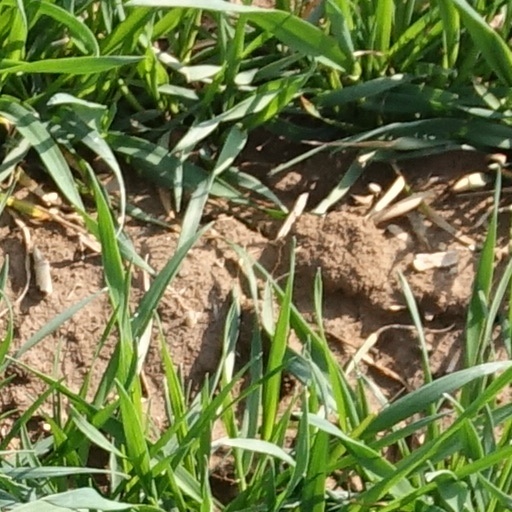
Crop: wheat